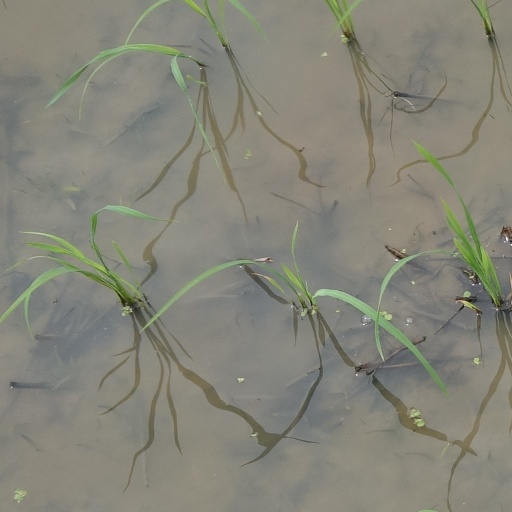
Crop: rice